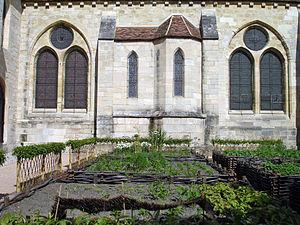
Façade ouest du réfectoire des moines de l'abbaye de Royaumont, Val-d'Oise, France.
L'abbaye de Royaumont est un ancien monastère cistercien situé dans le hameau de Baillon à Asnières-sur-Oise dans le Val-d'Oise, à environ trente kilomètres au nord de Paris.